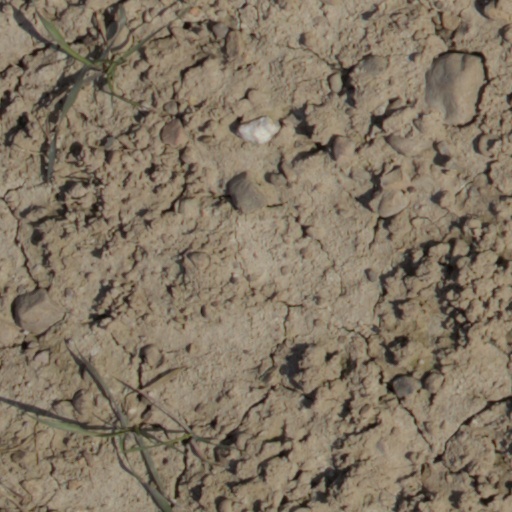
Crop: wheat